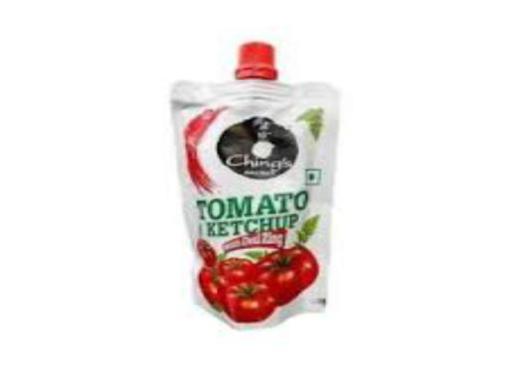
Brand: ching's secret
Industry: Food